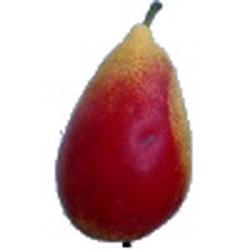
Label: Pear